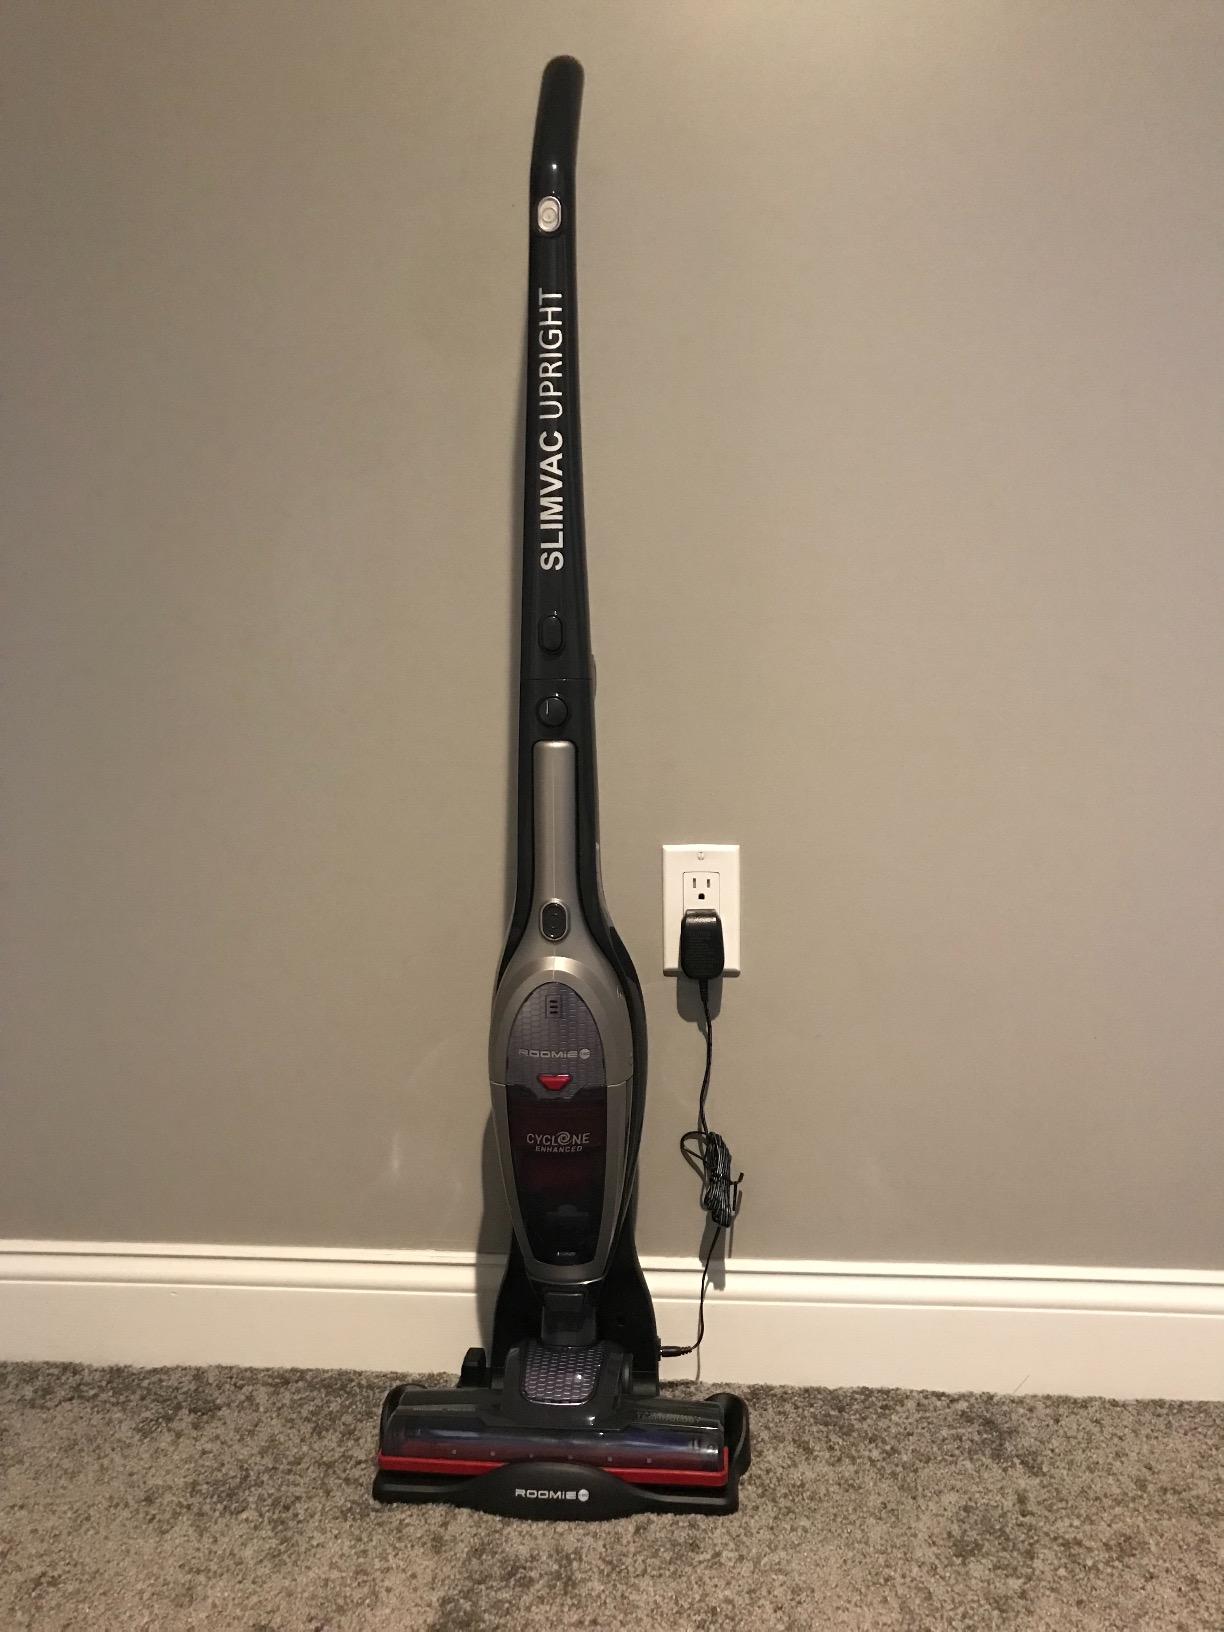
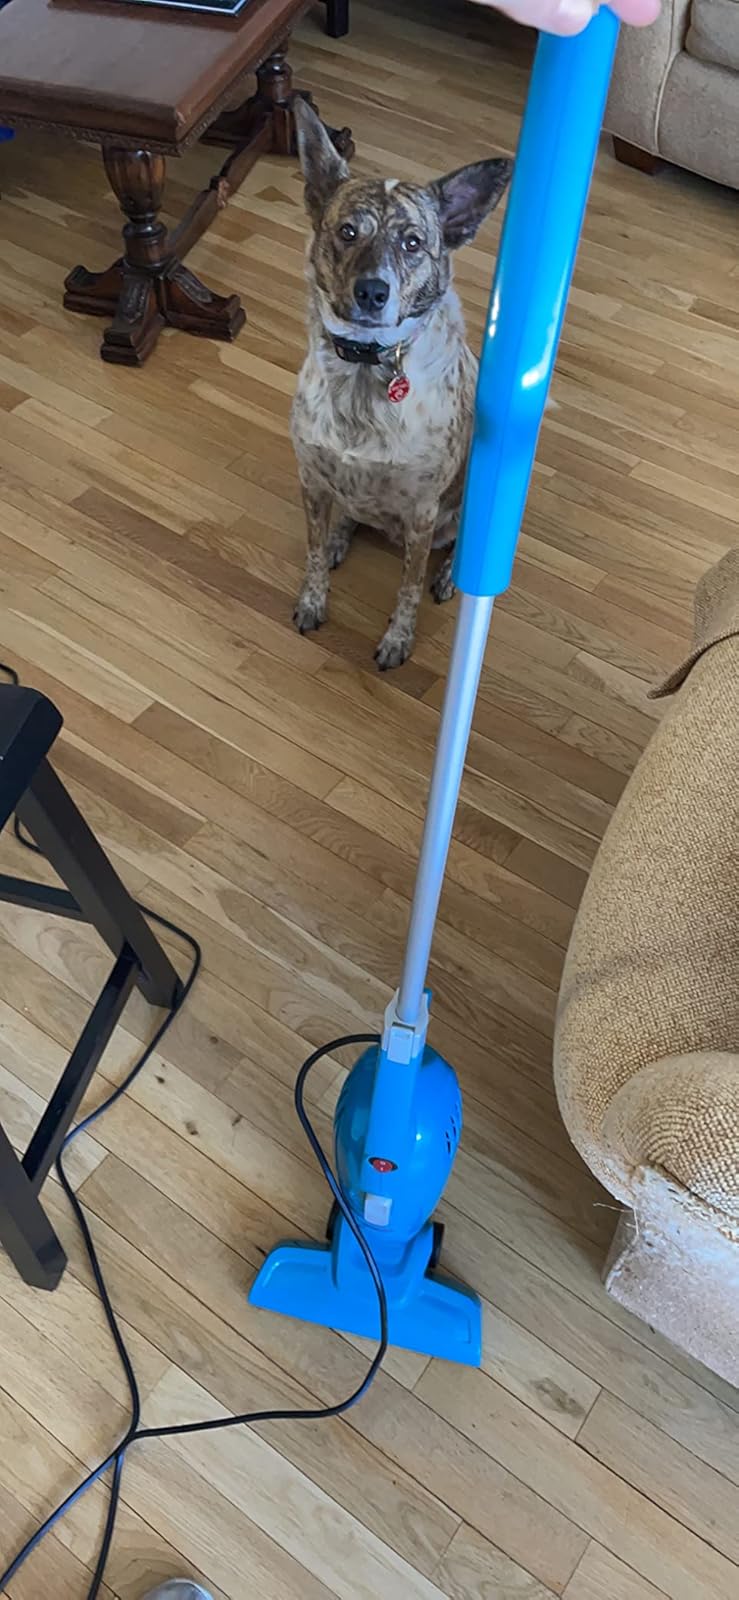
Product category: items_vacuum
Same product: no